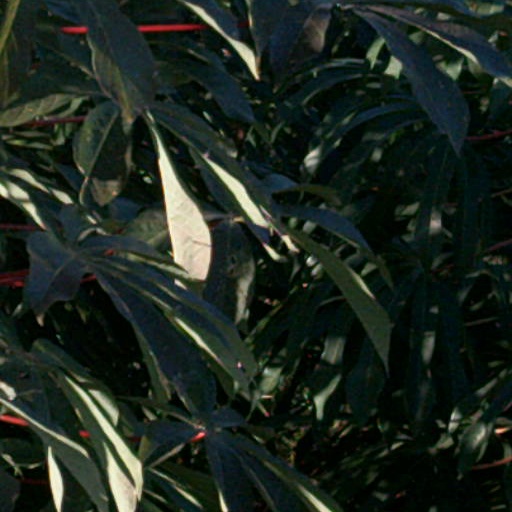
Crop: cassava